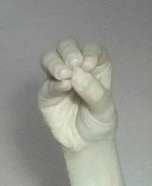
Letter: ha